Felice Boselli

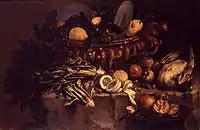
Still life with vegetables and venison

Felice Boselli (Piacenza, 20 April 1650 – Parma, 23 August 1732) was an Italian painter of the Baroque period, active mainly in Piacenza. He was not the pupil of Giuseppe Nuvolone, the son of Panfilo, as some have stated, but instead of Giuseppe's brother, Michelangelo Nuvolone. In that studio, he met the still-life painter Angelo Maria Crivelli also called "il Crivellone", who became influential in his style. He is known for still-life paintings of live and dead game, including animals, birds, and fish.